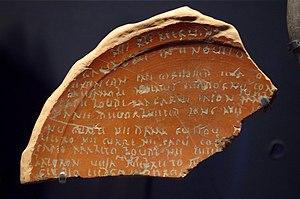
Le plat de Lezoux (Drag. 043) au musée de la Céramique de Lezoux.
Le plat de Lezoux est le nom donné à un vase en céramique sigillée présentant une inscription gallo-latine, découverte sur le site de production de Lezoux.
Le musée de la Céramique de Lezoux est un musée départemental situé à Lezoux. Il est consacré principalement à la céramique gallo-romaine. Lezoux était sous l'Empire romain l'un des principaux centres de production de poterie : la céramique sigillée était exportée dans tout l'Empire.